Mary Quintal

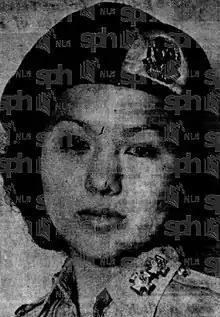
Mary Quintal, pictured in 1950

Mary Quintal (née Voon; born 1929) was an Assistant Superintendent of Police from 1961 to 1974 and a former badminton player. She was the first female police inspector in Singapore, and was inducted into the Singapore Women's Hall of Fame in 2014.